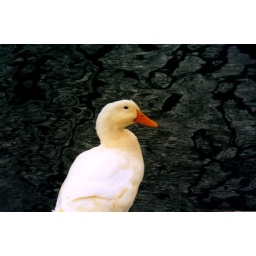
white duck in winter